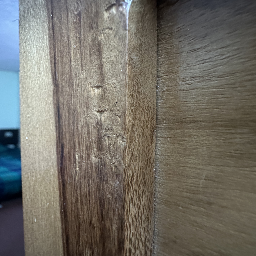
Material: Wood